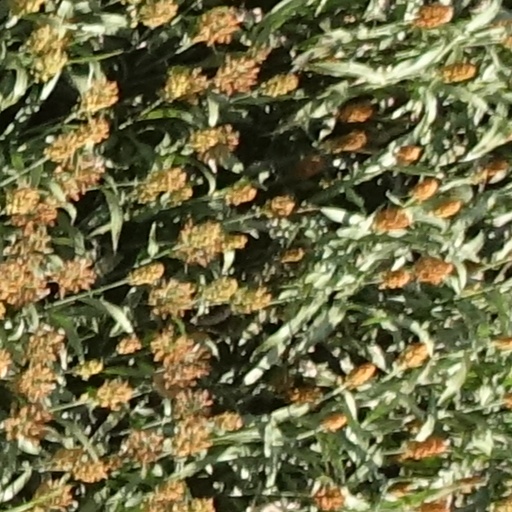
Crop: sorghum